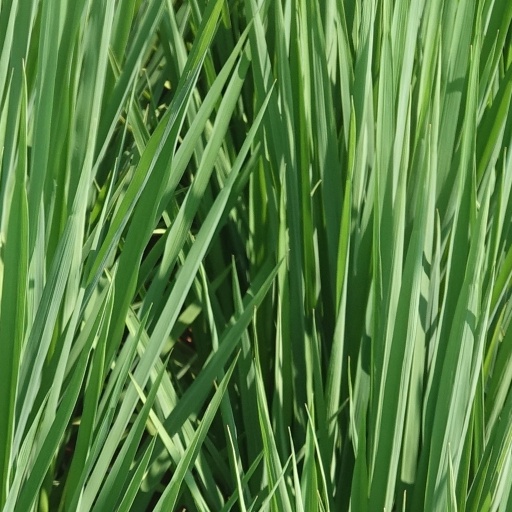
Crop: rice